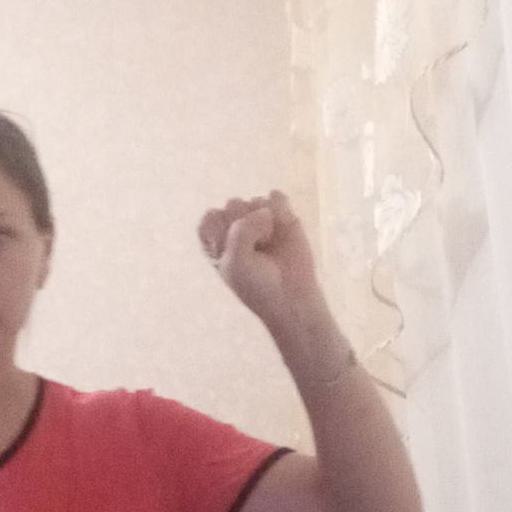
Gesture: fist